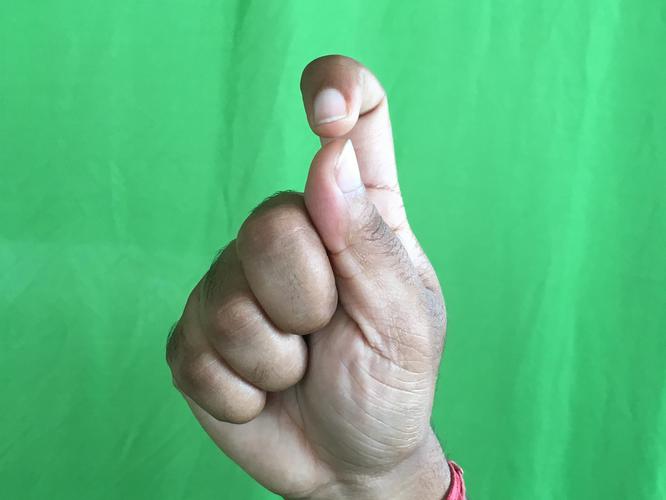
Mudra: Kapith
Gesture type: single_hand